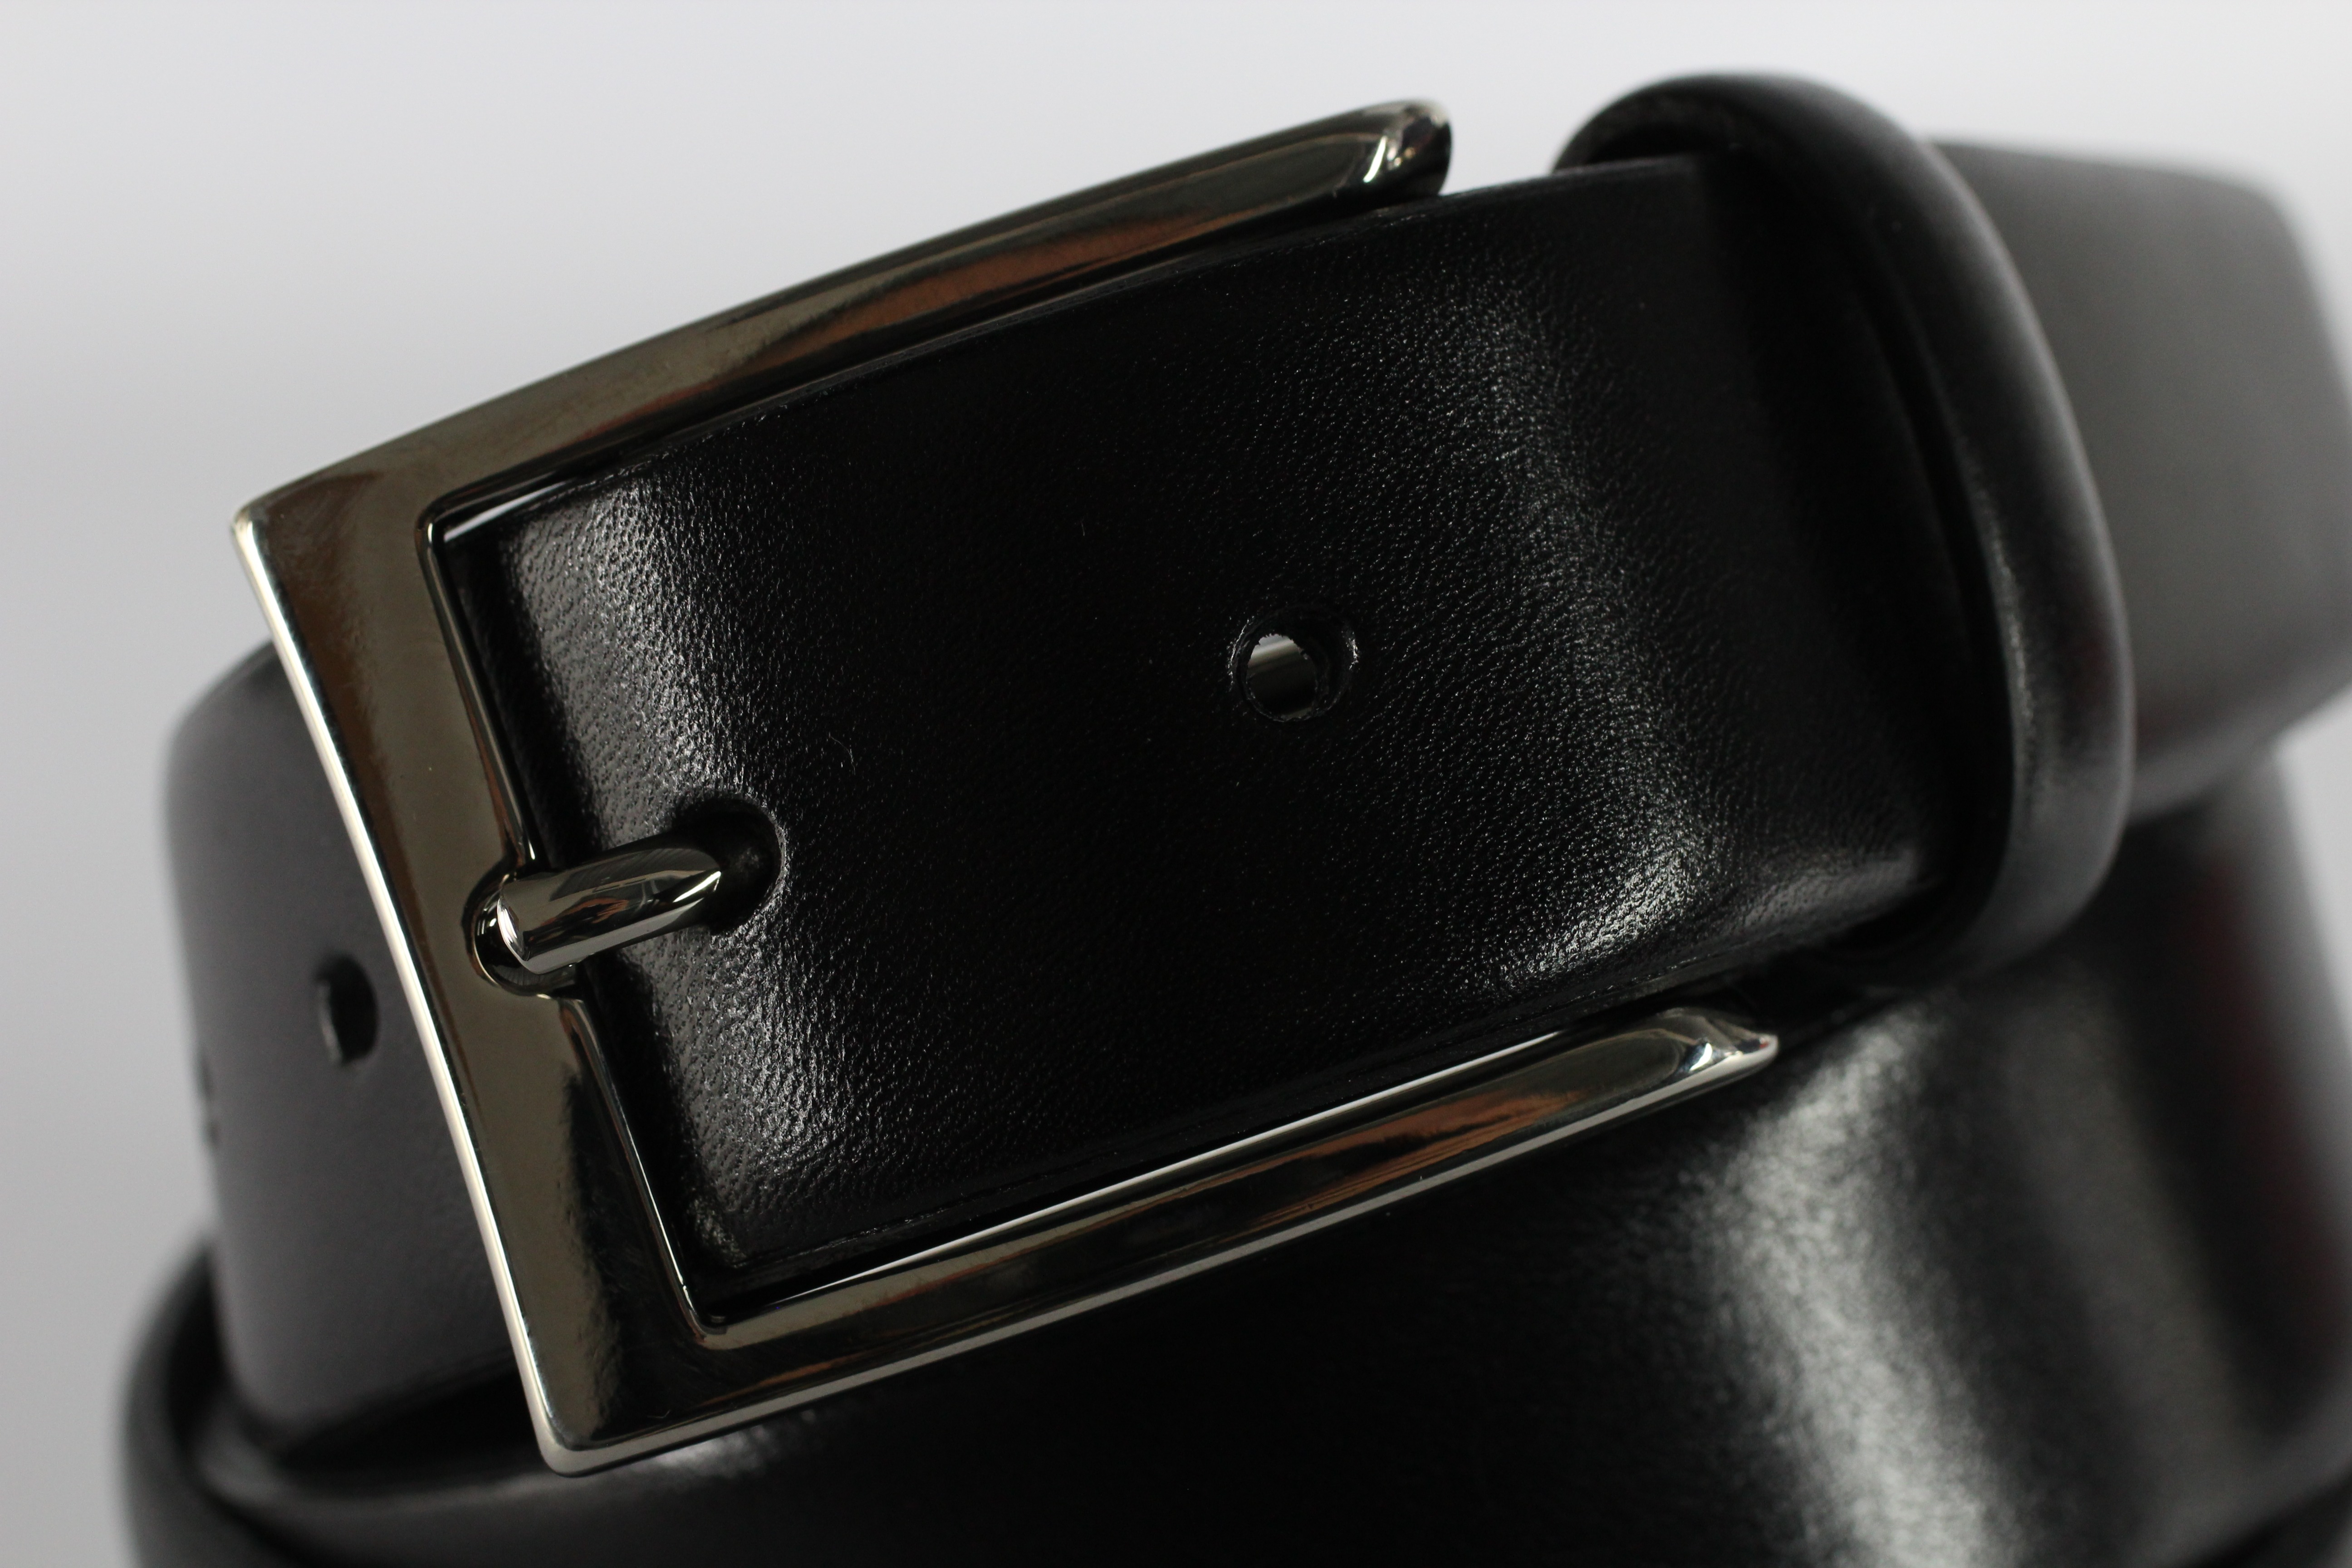
leather, gadget, fashion, clothing, belt, buckle, fashion accessory, girdle, waistbelt